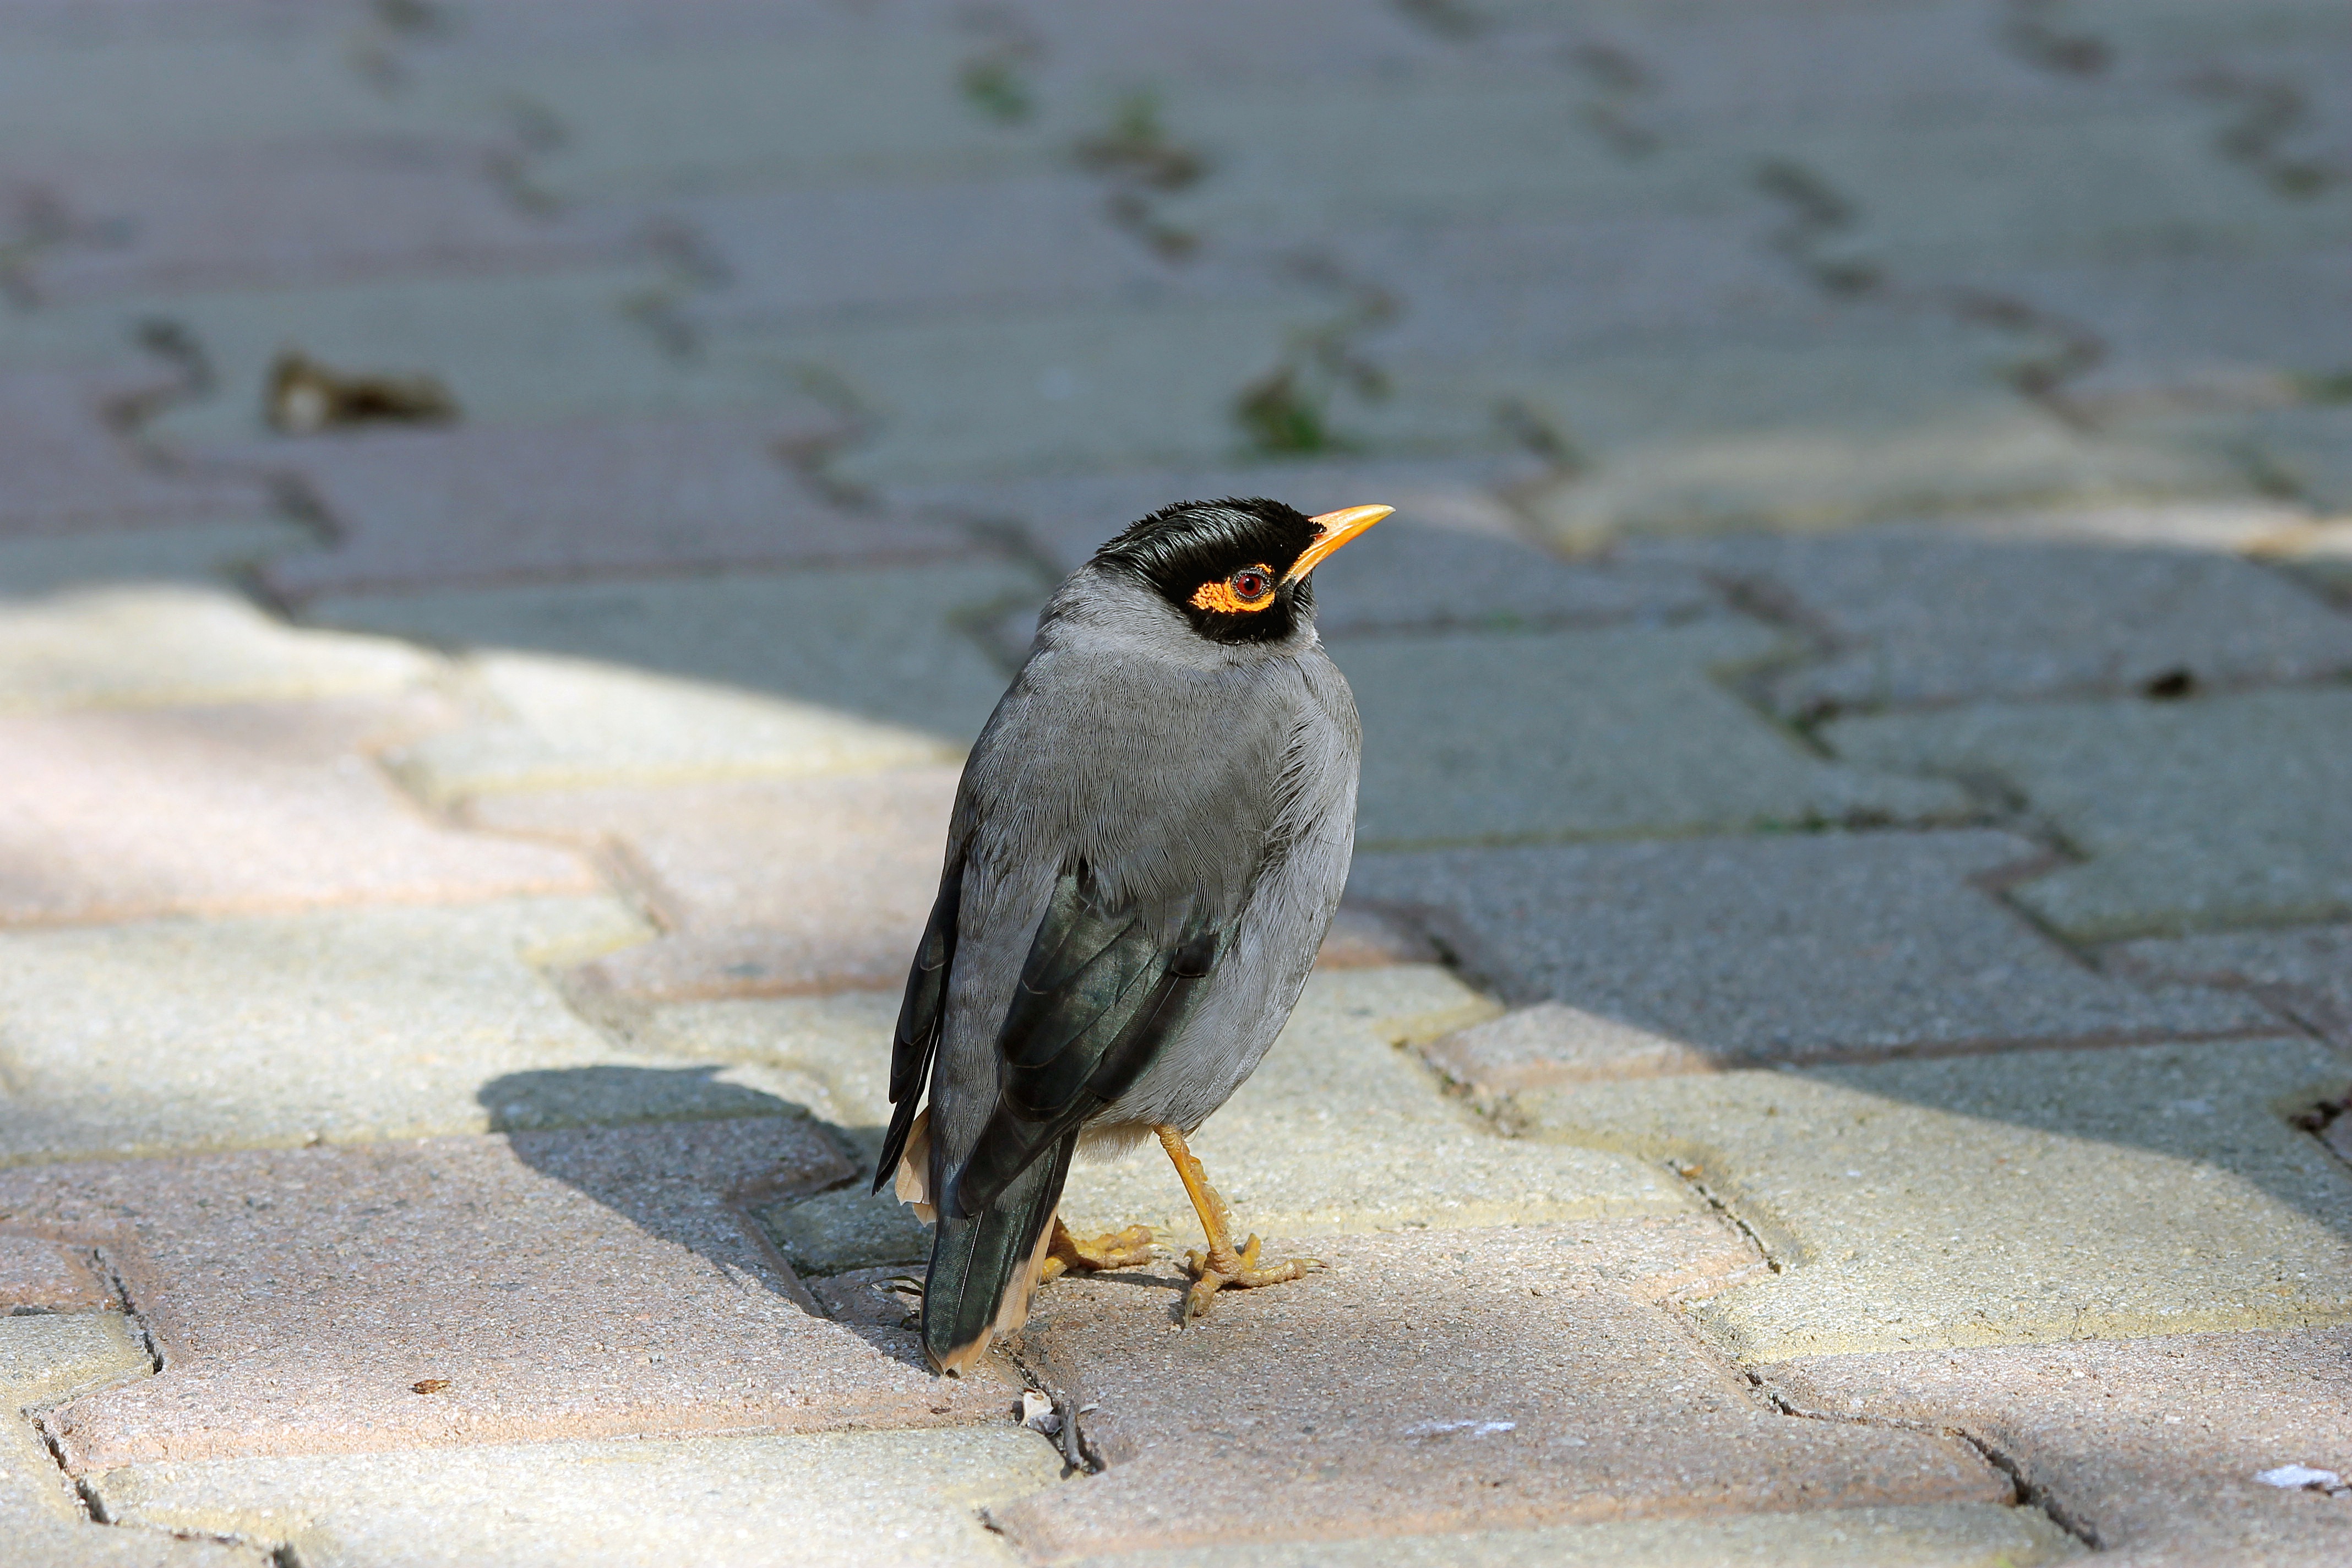
nature, bird, pen, animal, wildlife, beak, fauna, wings, animals, vertebrate, blackbird, light and shade, mynah, old world flycatcher, perching bird, acridotheres